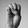
ASL letter: E